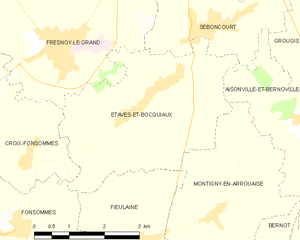
Carte des communes françaises: Étaves-et-Bocquiaux